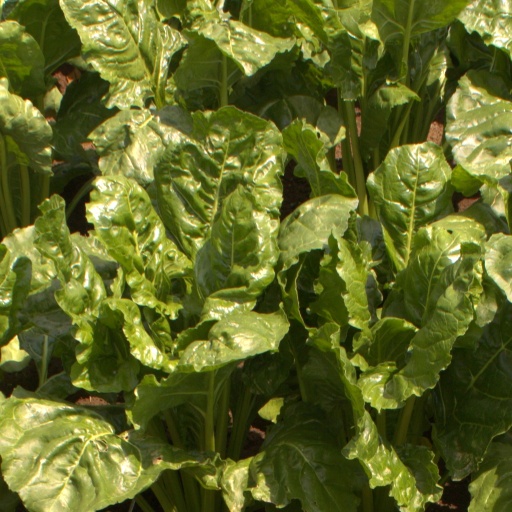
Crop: sugar beet